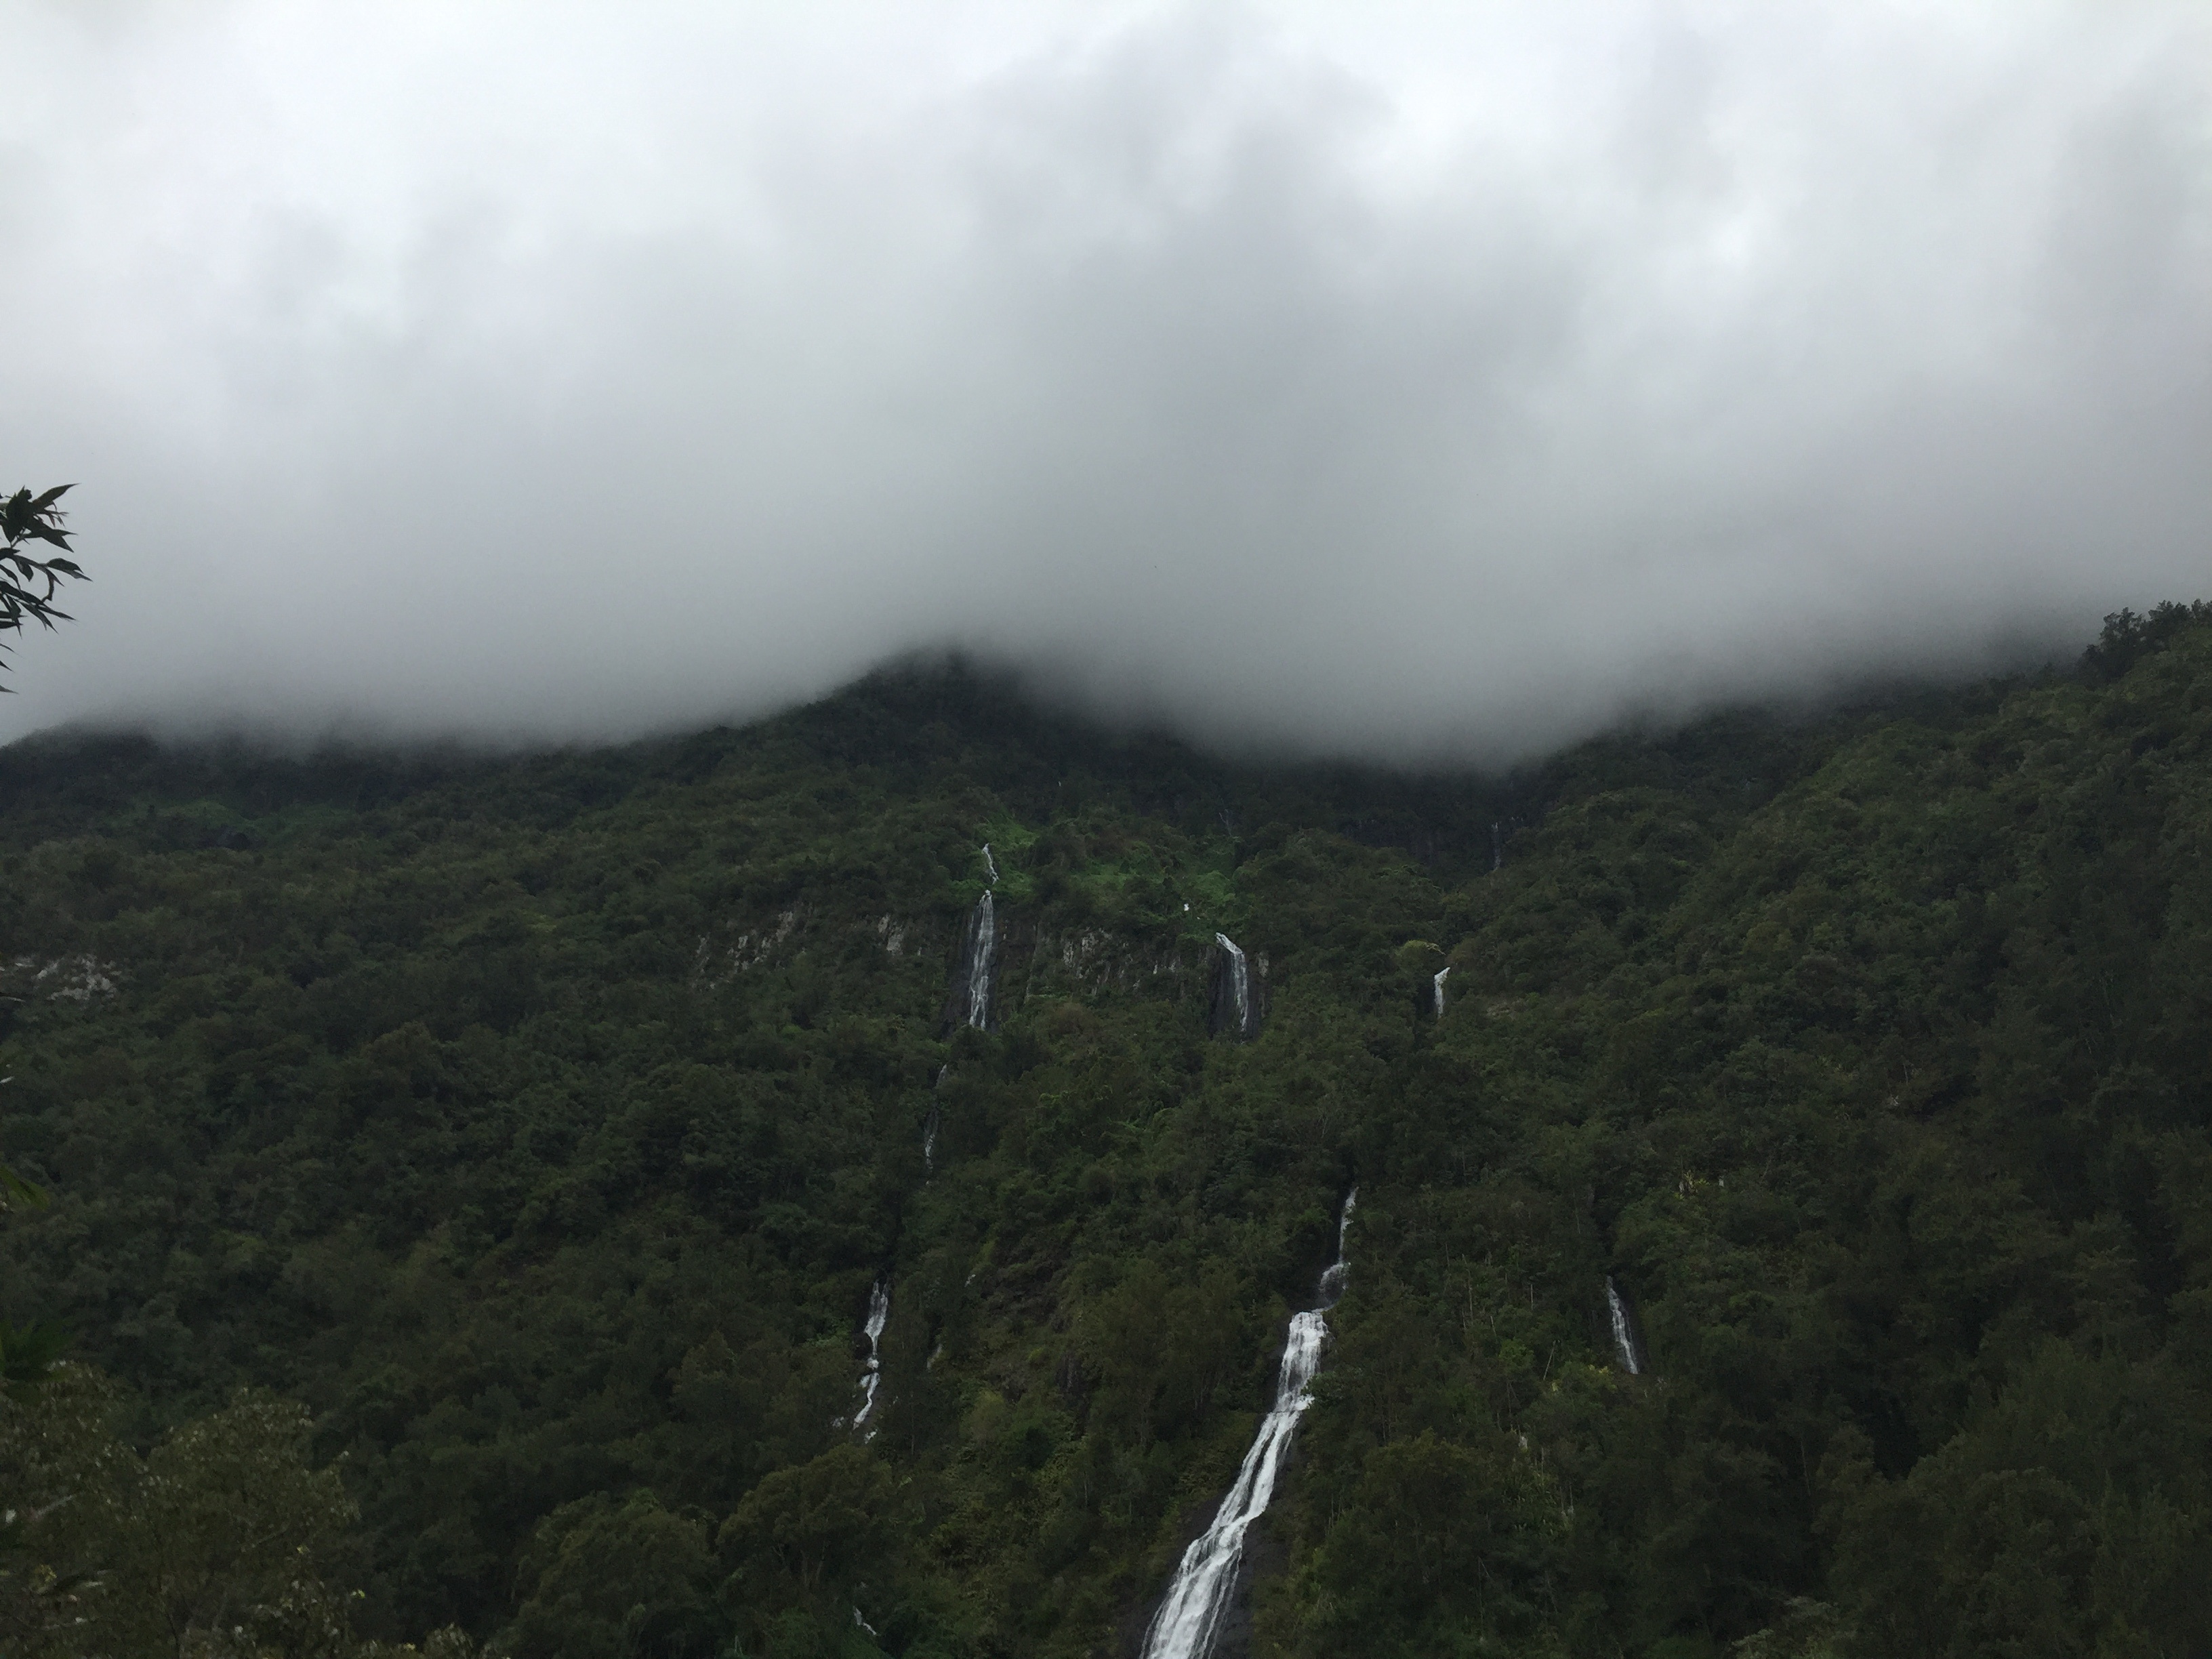
forest, waterfall, mountain, cloud, fog, mist, hill, mountain range, weather, ridge, rainforest, habitat, aerial photography, geographical feature, atmospheric phenomenon, atmosphere of earth, mountainous landforms, geological phenomenon